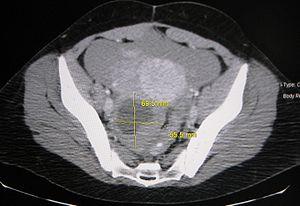
Un kyste ovarien est une petite poche remplie de liquide développée aux dépens d'un ovaire. Il s'agit d'une affection extrêmement fréquente, découverte la plupart du temps de manière fortuite au cours d'un examen d'imagerie. Ces kystes sont bénins dans la grande majorité des cas, et ont des causes variées.